History of state education in Queensland

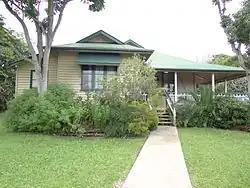
Atherton State School Head Teacher's Residence

In 1860 Queensland's first Parliament passed the "Grammar Schools Act 1860" which allowed for the establishment of a grammar school in any town where at least £1000 could be raised locally. The Act provided for a Government subsidy of twice this local contribution. When established, each school could be run by its own seven-member board, including a Government representative. The first grammar school established under the 1860 Act was the Ipswich Grammar School, opened in 1863. In the years 1863–1892, 10 grammar schools were opened, the last being the Rockhampton Girls Grammar School.